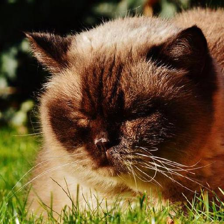
Label: animals